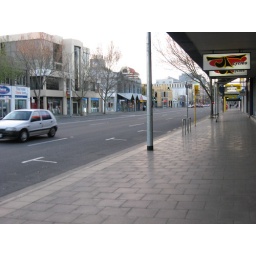
road and street near my house